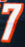
Number: 7